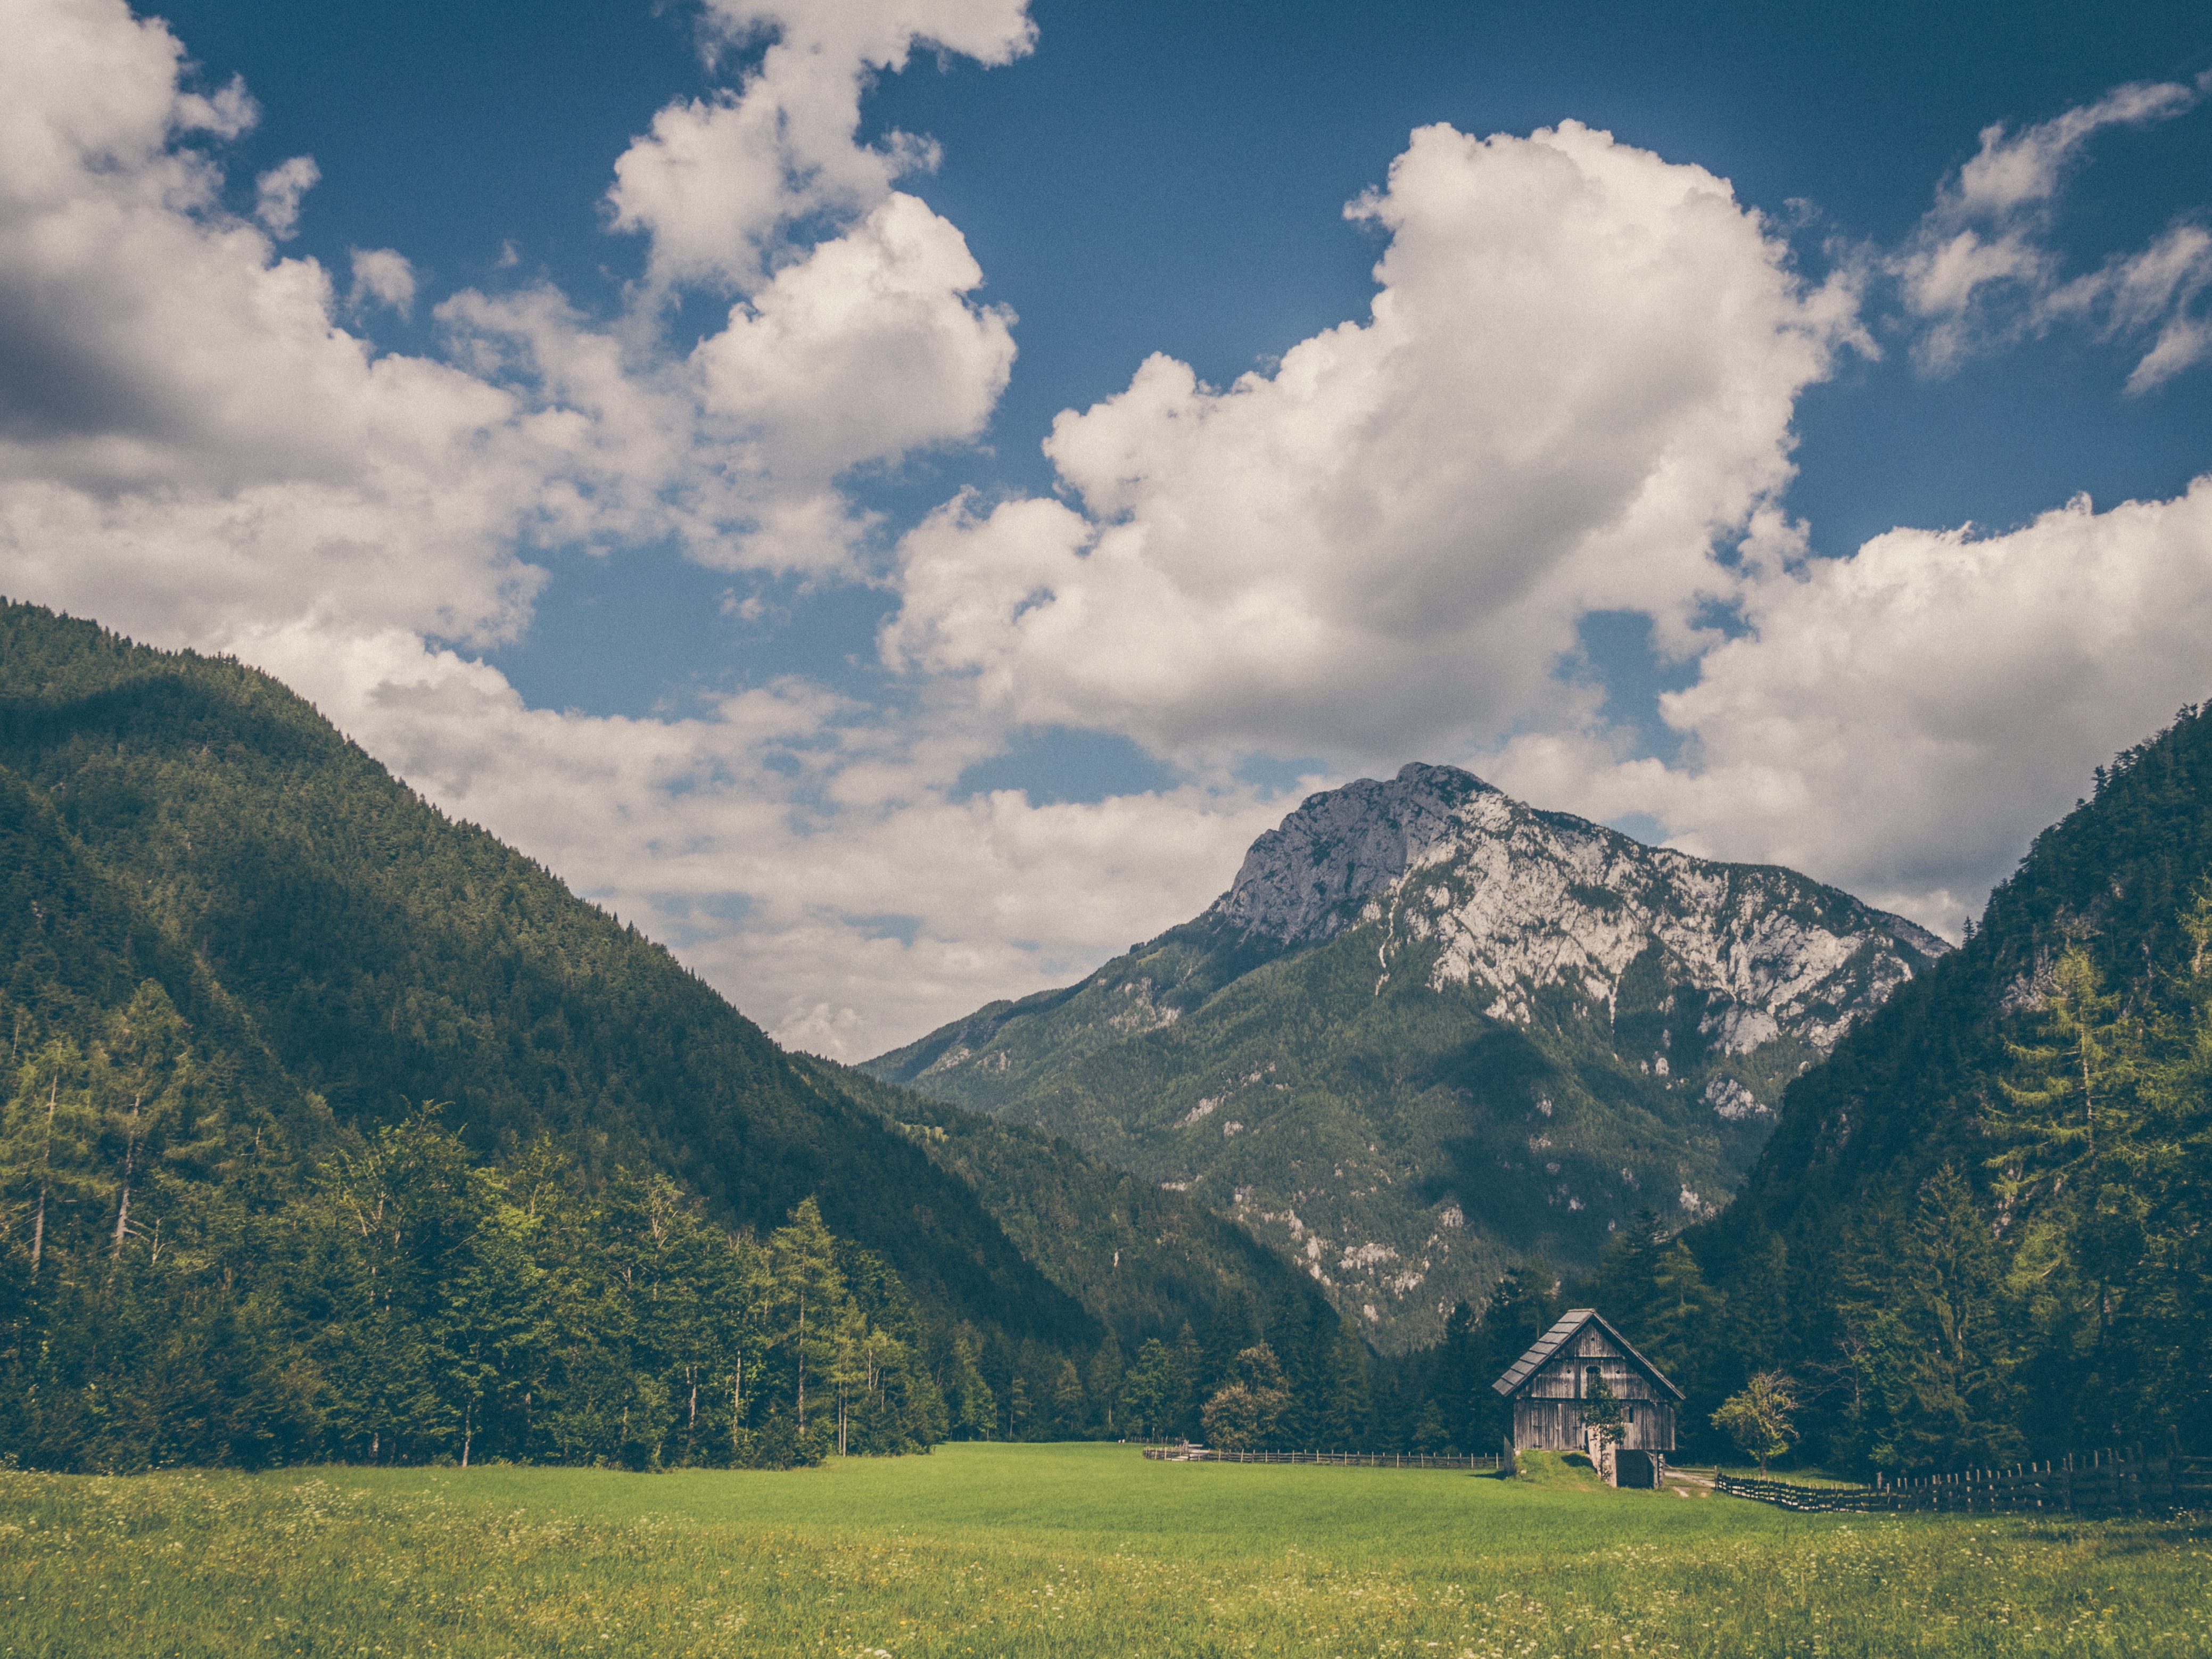
landscape, tree, nature, forest, grass, wilderness, mountain, cloud, sky, field, meadow, countryside, house, morning, hill, lake, building, valley, mountain range, country, travel, green, scenic, cottage, scenery, highland, ridge, mountain landscape, alps, grassland, plateau, fell, country house, rural area, landform, beautiful landscape, mountains landscape, geographical feature, atmospheric phenomenon, mountainous landforms